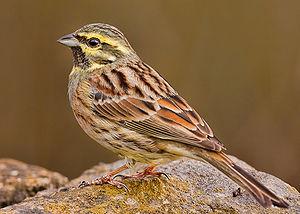
Le Bruant zizi, décrit par Linné en 1766, est une espèce de passereaux appartenant à la famille des Emberizidae.